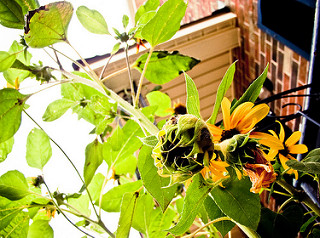
Flower: sunflower